Adogawa, Shiga

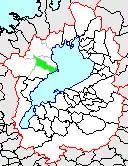
Location of Adogawa

As of 2003, the town had an estimated population of 14,245 and a density of 293.89 persons per km. The total area was 48.47 km.